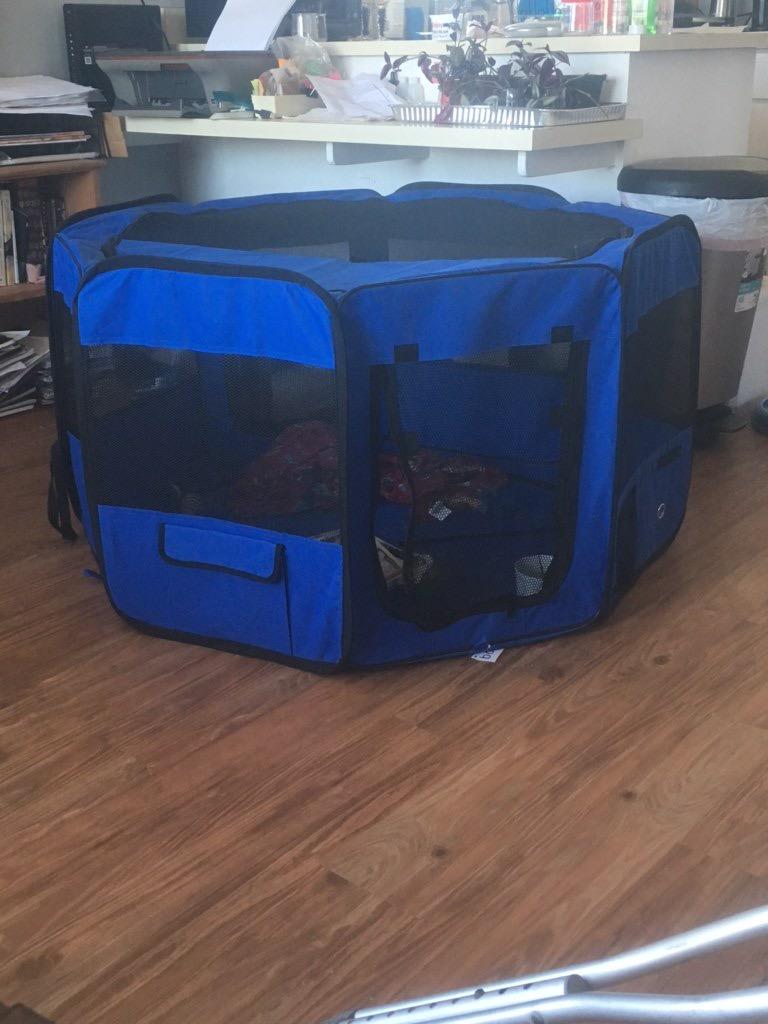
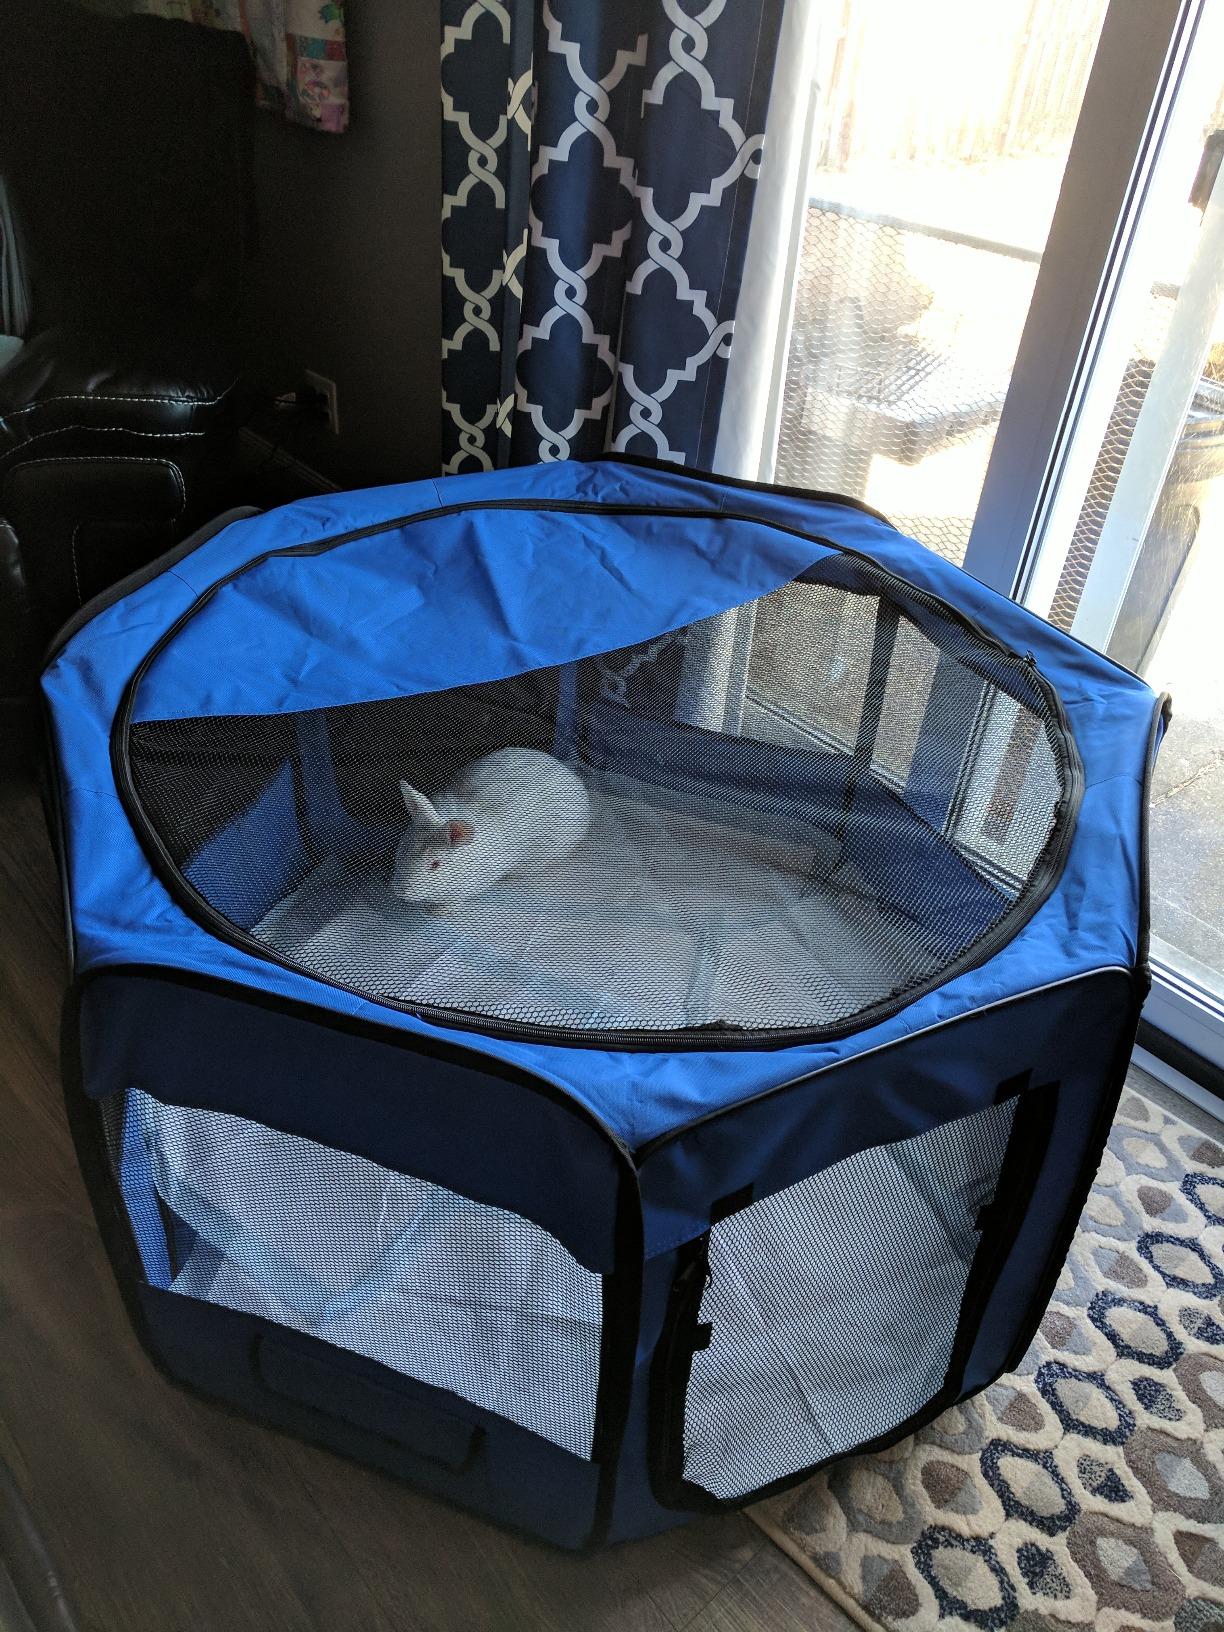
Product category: items_kennel
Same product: yes